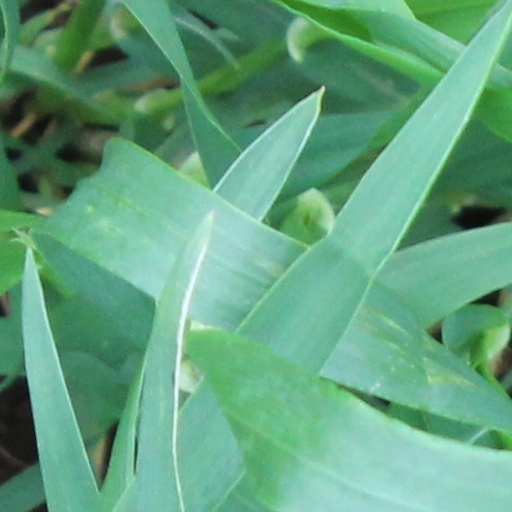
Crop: wheat